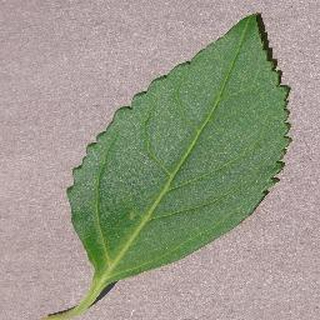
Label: healthy_cherry